Forestry in Scotland

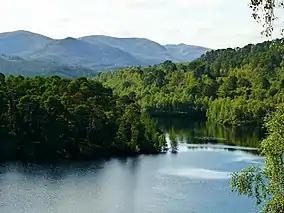
Caledonian Forest in Glen Affric

Throughout most of Scottish history, people have most commonly created farmland at the expense of forest. Furthermore, variations in the Holocene climate have led to significant changes in the ranges of many species. This makes it complex to estimate the likely extent of natural forest cover. Prior to human intervention it is likely that Scotland's woodlands consisted chiefly of Scots pine and birch in the north and east, with Atlantic oakwoods in the warmer and wetter areas to the south and west. The Caledonian Forest is the name given to the former (ancient old-growth) temperate rainforest of Scotland. The Scots pines of the Caledonian Forest are directly descended from the first pines to arrive in Scotland following the Late Glacial; arriving about 7000 BC. The forest reached its maximum extent about 5000 BC, after which the Scottish climate became wetter and windier. This changed climate reduced the extent of the forest significantly by 2000 BC. From that date, human actions (including the grazing effects of sheep and deer) led to a continued reduction in the amount of forest.